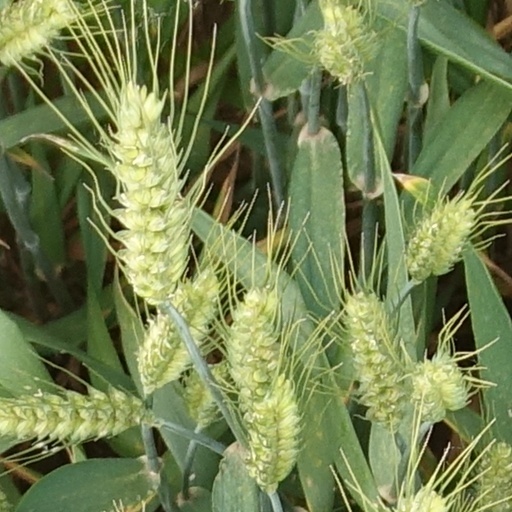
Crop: wheat